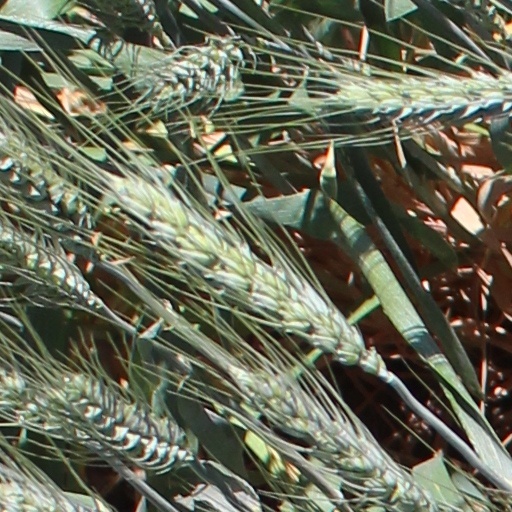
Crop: wheat